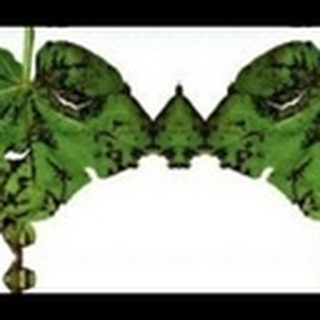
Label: cotton_bacterial_blight